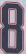
Number: 8